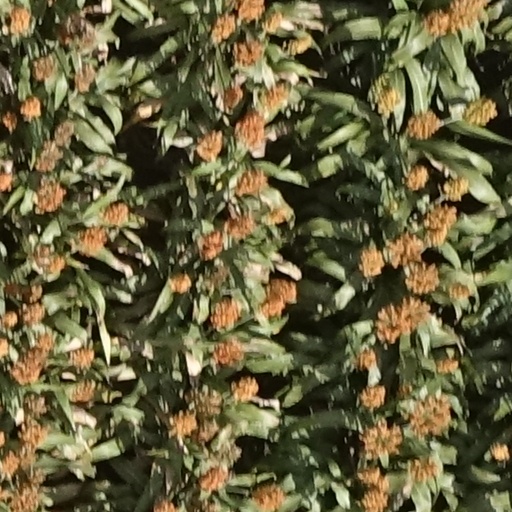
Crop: sorghum